Aquaman

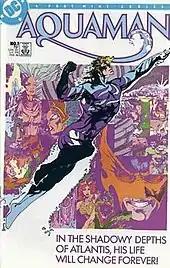
Aquaman's deep-blue camouflage suit in "Aquaman" (vol. 2) #1 (February 1986), art by Craig Hamilton

In late 1988, Aquaman appeared in the "Invasion!" storyline, guest-starring with the Doom Patrol and once again wearing his trademark orange and green costume.